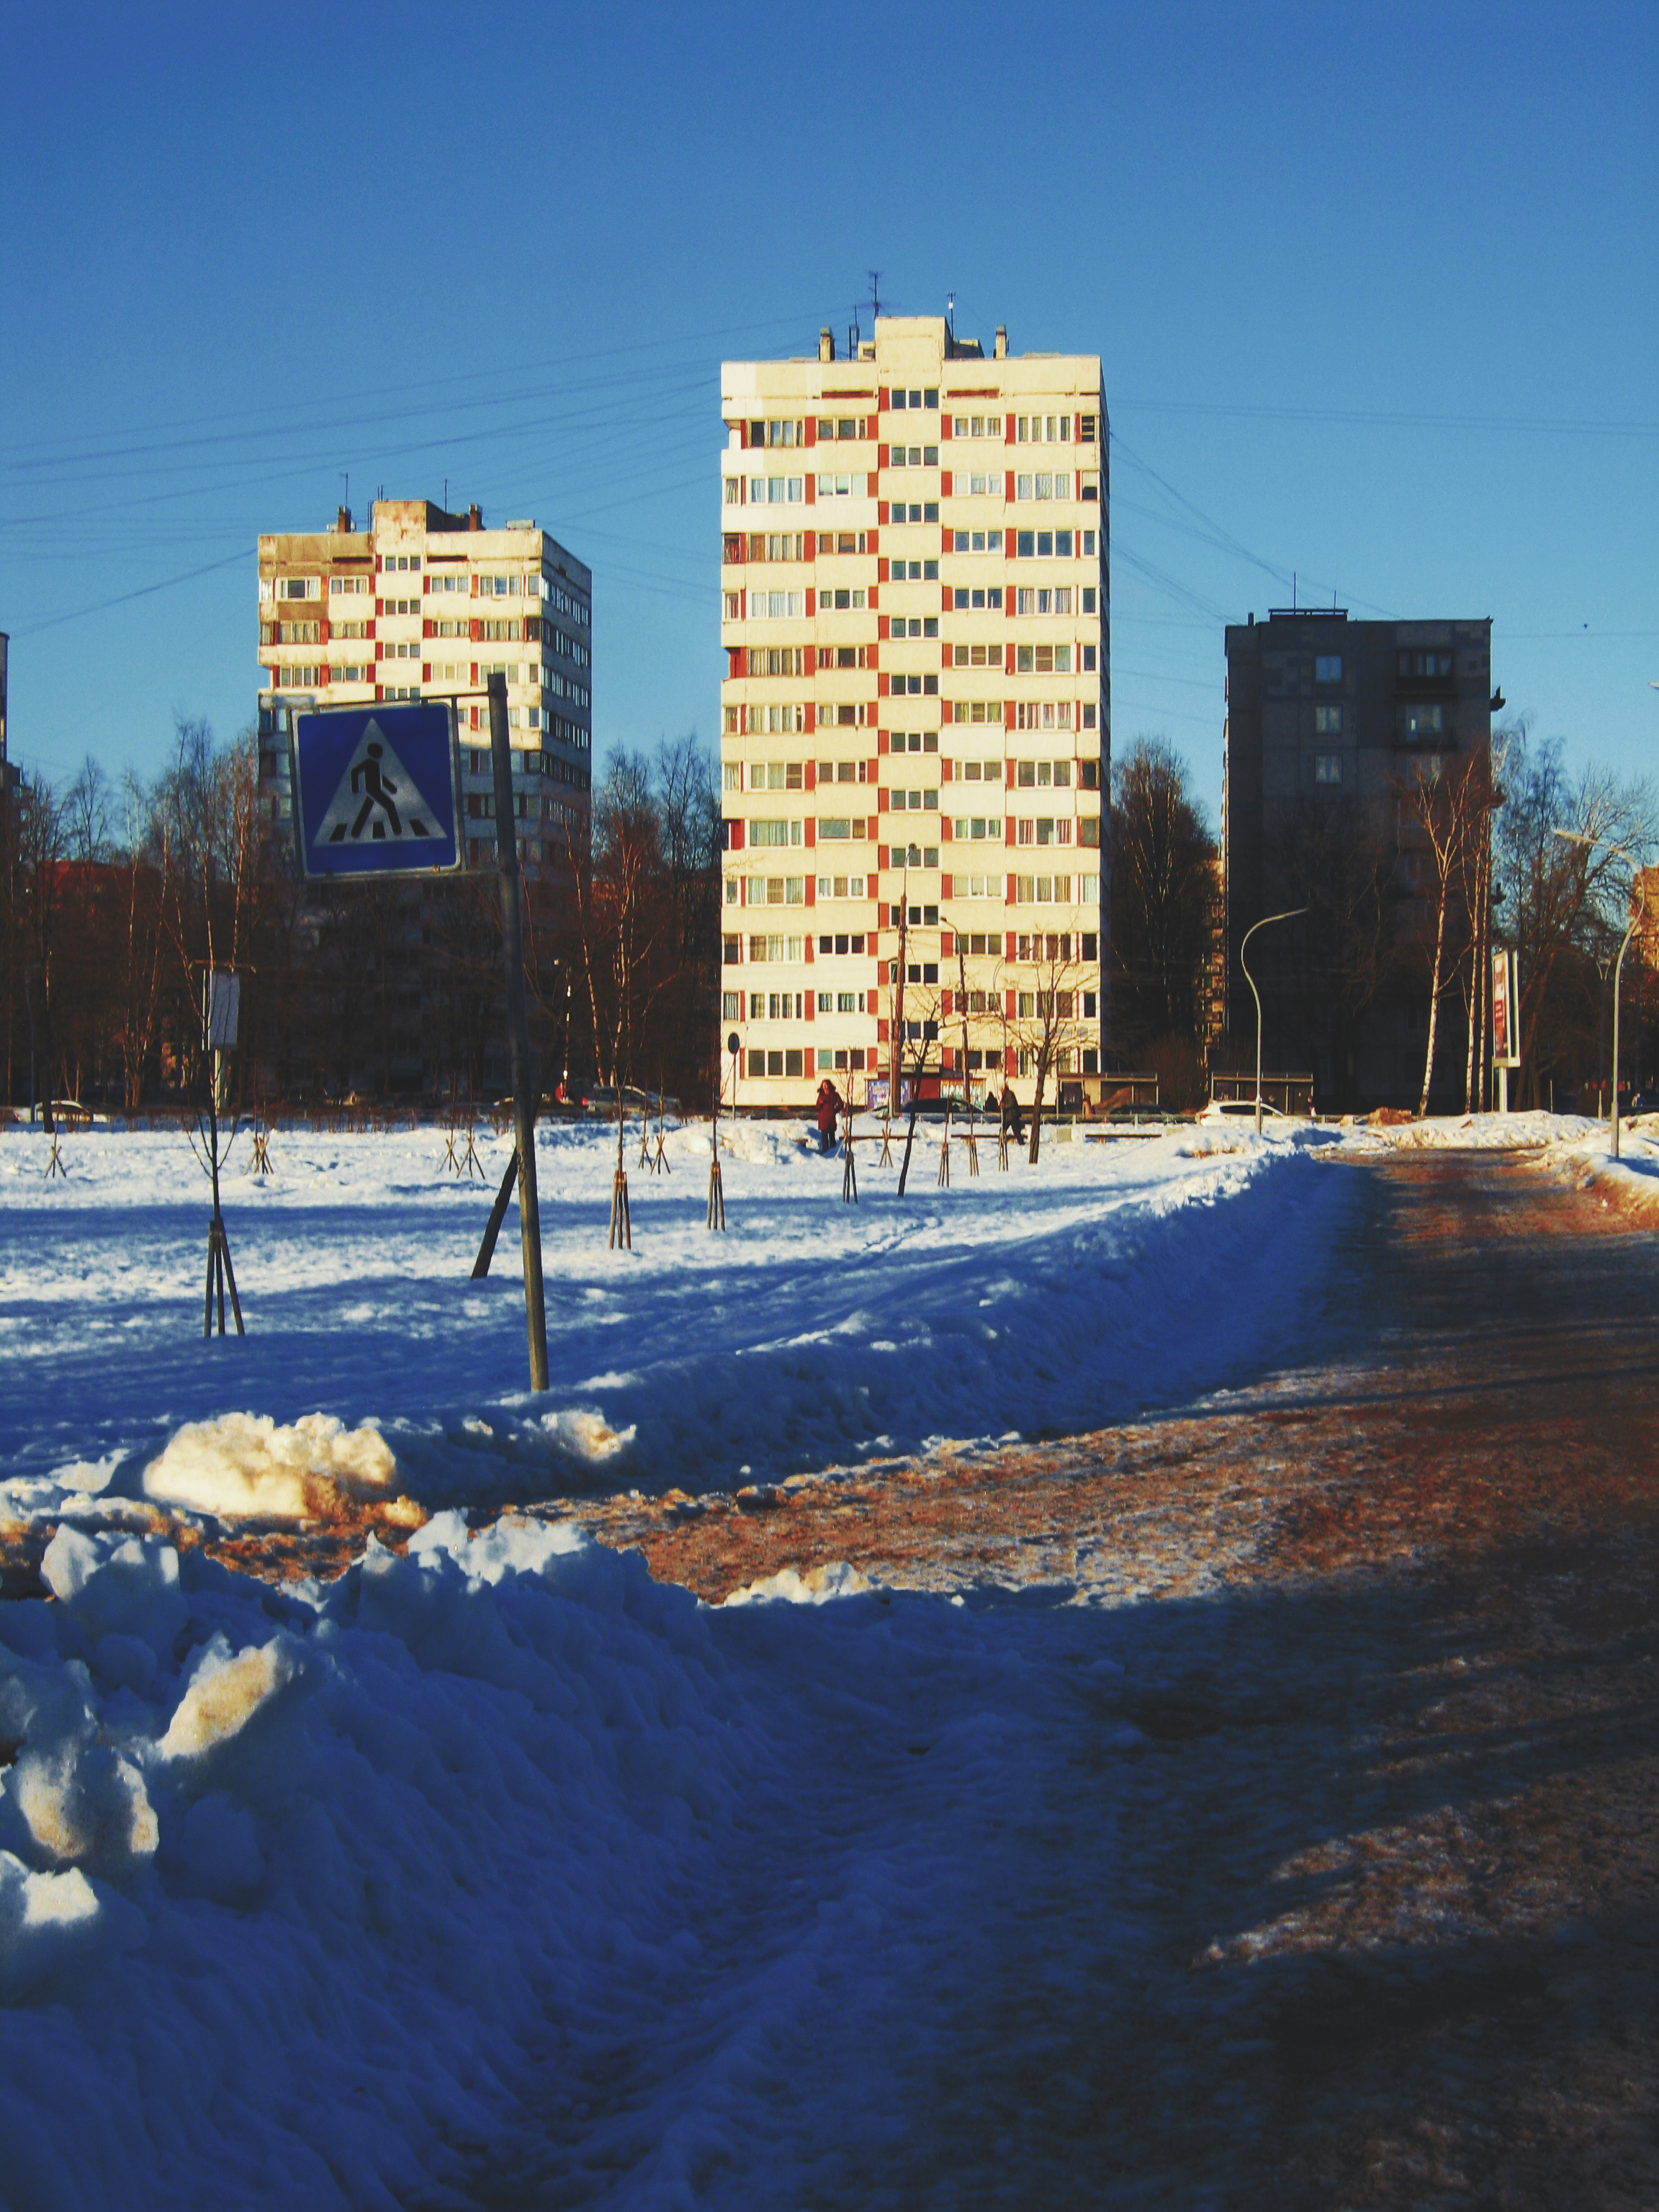
images, sky, building, street light, snow, tree, sunlight, neighbourhood, residential area, urban design, real estate, landscape, freezing, tower block, landmark, city, dusk, horizon, condominium, road, facade, winter, natural landscape, mixed use, suburb, commercial building, street, house, evening, apartment, precipitation, window, slope, home, road surface, night, reflection, downtown, headquarters, electricity, frost, corporate headquarters, transport